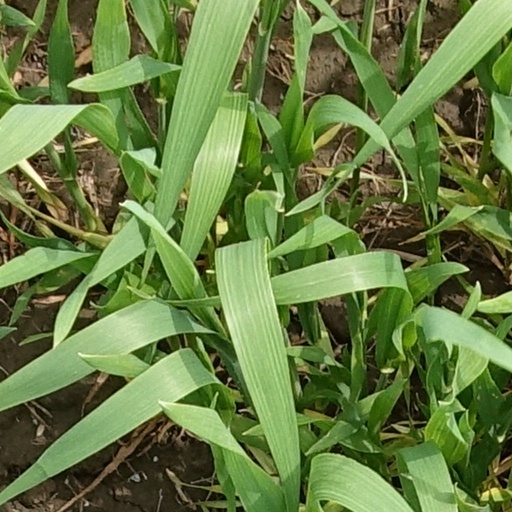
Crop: wheat